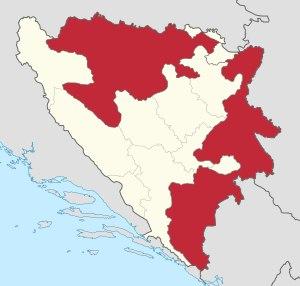
Le championnat de Bosnie-Herzégovine de football D2 est une compétition annuelle de football disputée entre les clubs de la Fédération de Bosnie et de la République serbe de Bosnie. Compte tenu de la situation du pays, trois championnats avaient été créés en 1995 puis les deux premiers ont fusionné en 2000. Les champions de chaque zone accèdent à la première division.